Pullman–Moscow Regional Airport

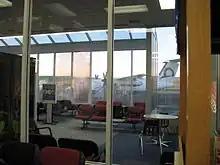
PUW post-security waiting area in 2006

Pullman–Moscow Regional Airport covers an area of at an elevation of above sea level. It has one asphalt paved runway designated 5/23, which opened in October 2019 and measures .